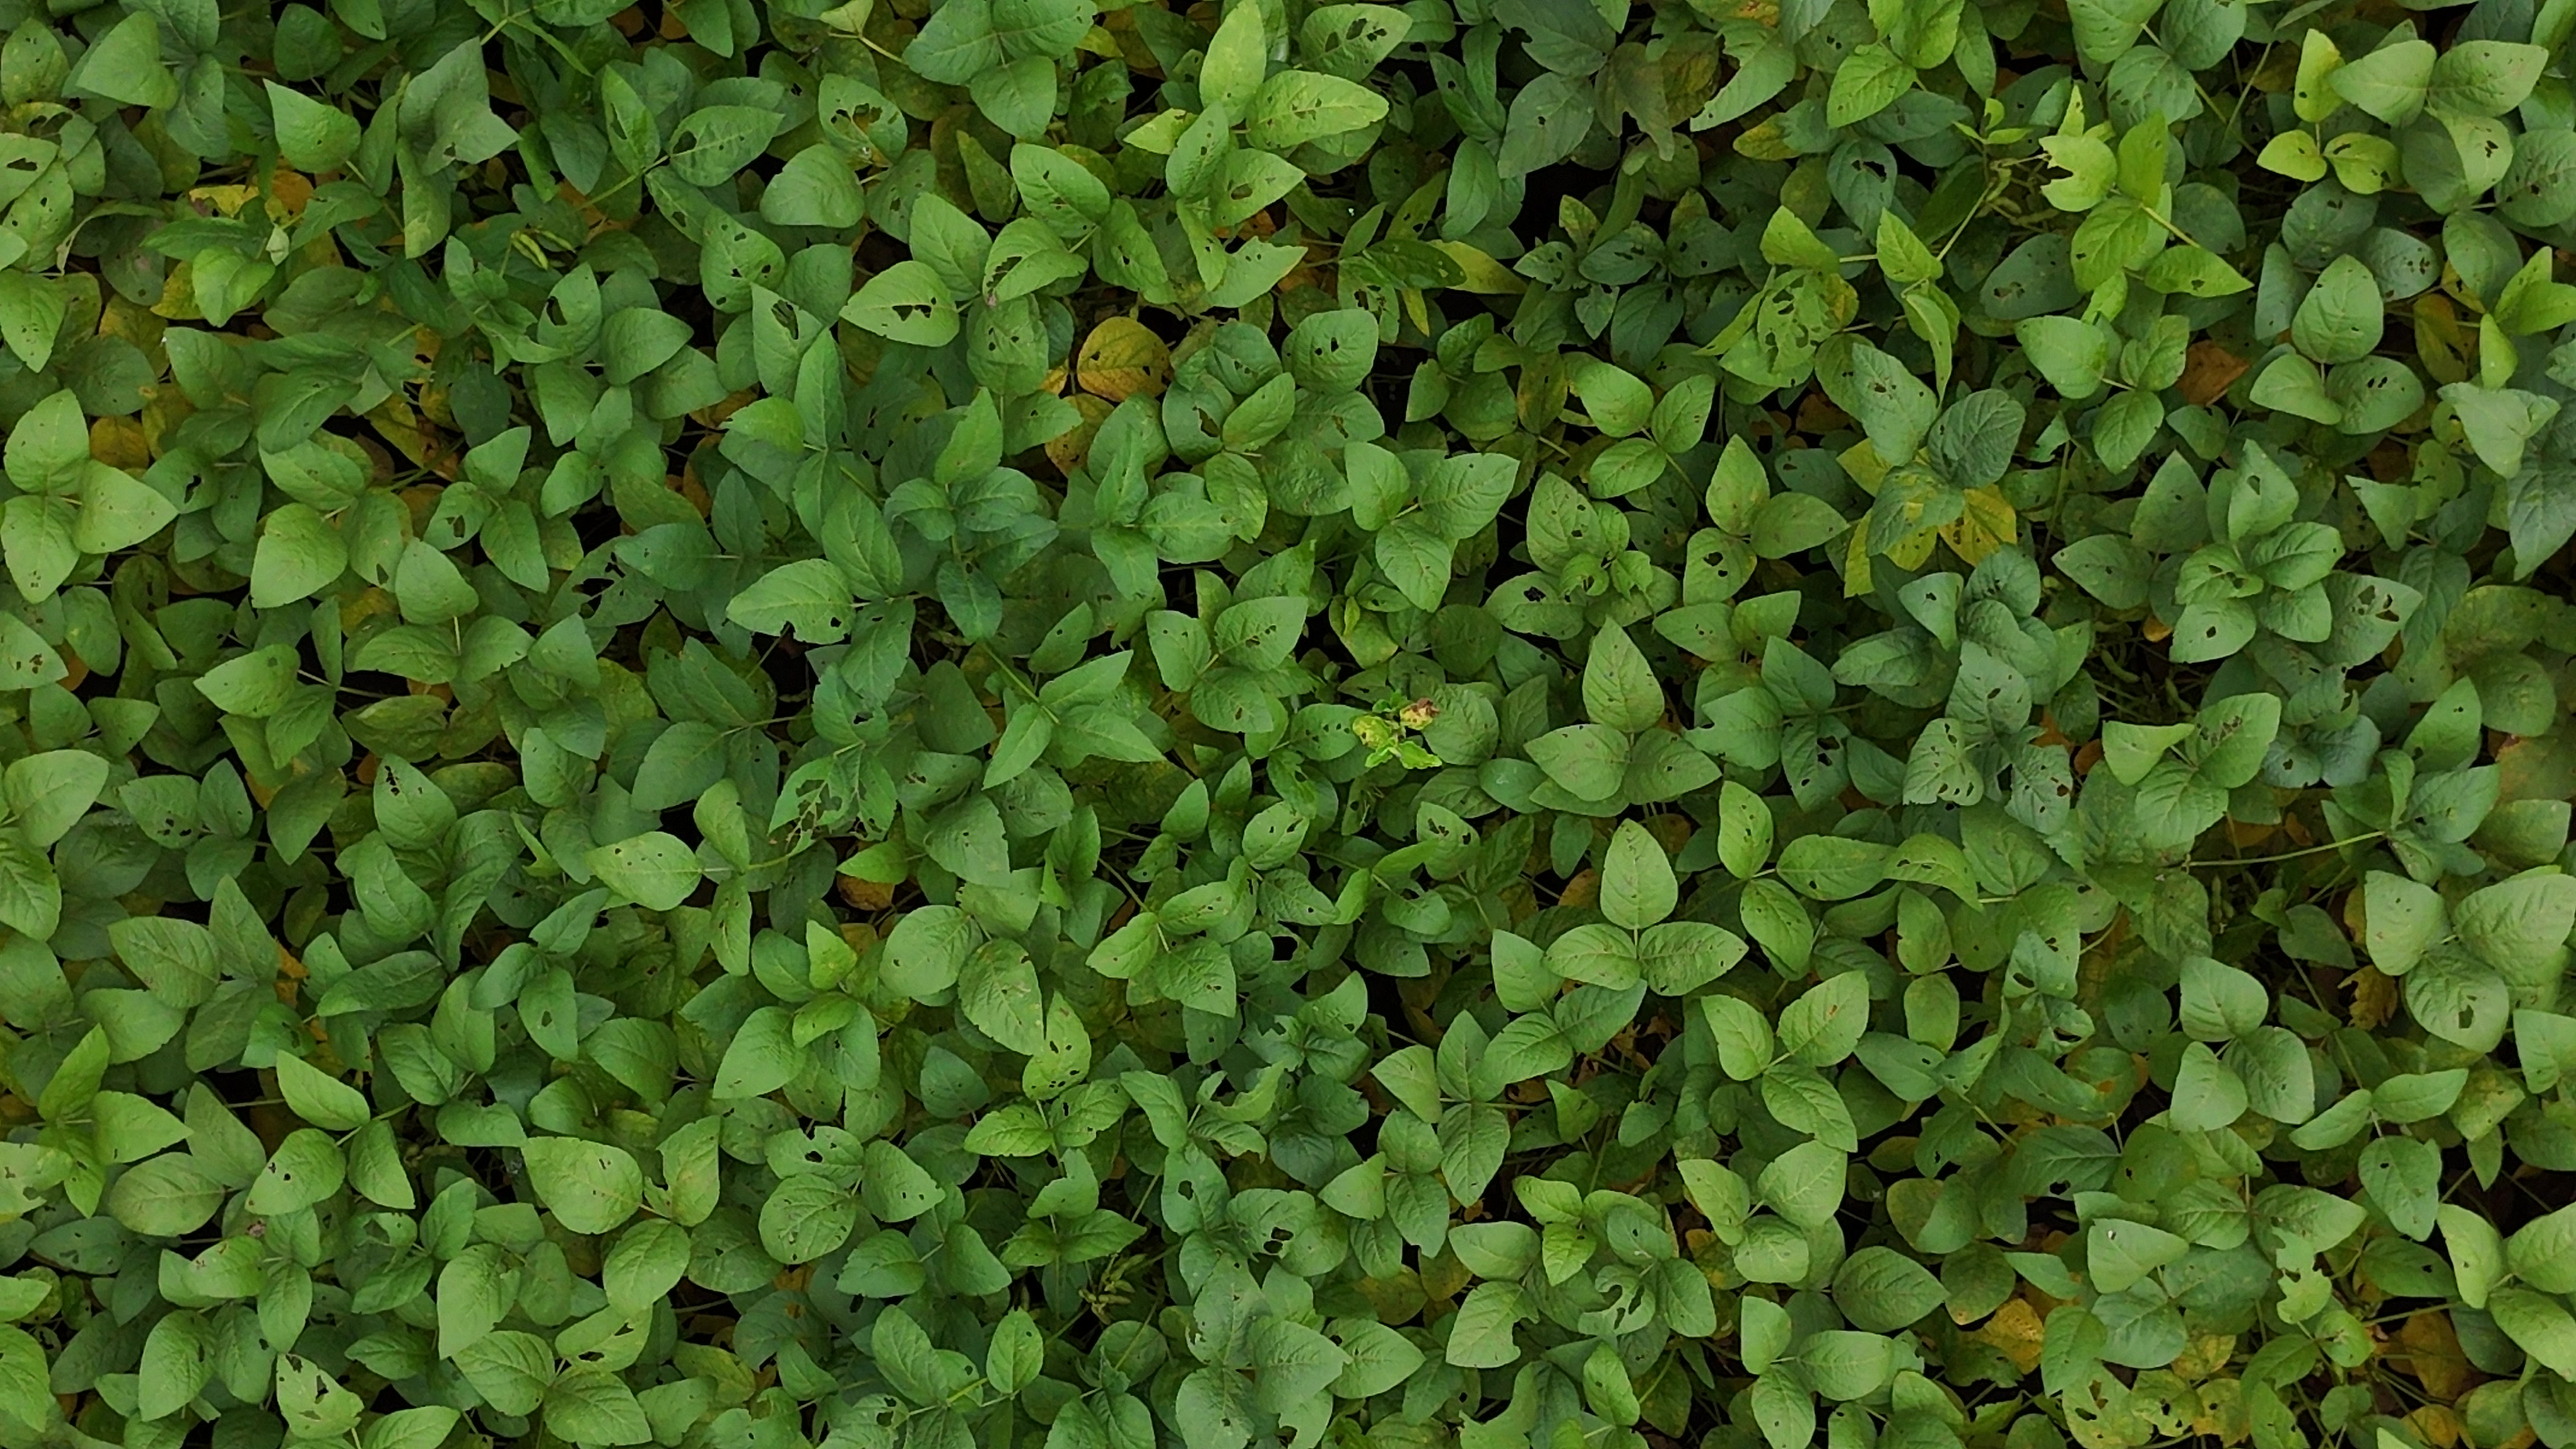
Label: Mosaic